Royal Albert Hall Organ

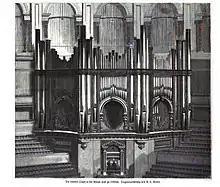
Illustration of the original organ in 1871

The original organ was built by Henry Willis & Sons in 1871. It had four manuals and 111 stops and at that time it was the largest in the world.